Question: Where are the keys?
Tambaya: Ina makullayen suke?
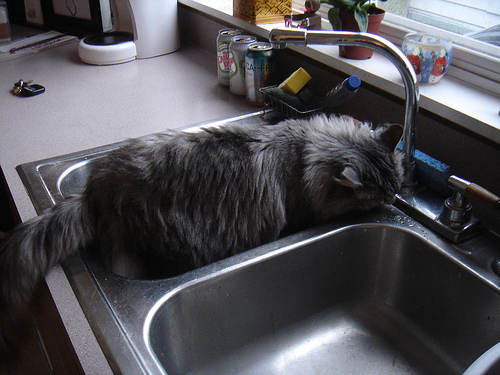
Answer: On counter.
Amsa: Akan tebur.